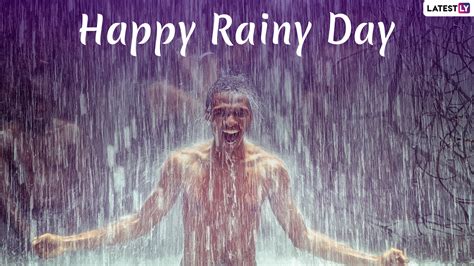
Weather: rain or strom